Antigua and Barbuda cuisine

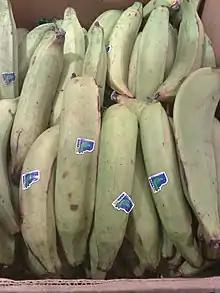
Plaintains

Breakfast dishes include saltfish, eggplant (also known as troba), eggs, and lettuce. Lunches typically include a starch, such as rice, macaroni or pasta, with vegetables or salad, an entree (such as fish, chicken, pork, or beef) and a side dish such as macaroni pie, scalloped potatoes or plantains. On Sundays, many people in the country go to church and afterward prepare a variety of foods at home. Dinner on Sundays is often eaten earlier (around 2:00 pm) because people are often off work. Dinners may include pork, baked chicken, stewed lamb, or turkey, alongside rice (prepared in a variety of ways), macaroni pie, salads, and a local drink. Dessert may be ice cream and cake, apple pie (mango and pineapple pie in their season), or gelatin. Antiguan butter bread is also a main staple of Antiguan cuisine, a soft buttery loaf of bread that needs no butter added once baked. Many locals enjoy fresh-baked butter bread and cheese for breakfast and throughout the day. There are many homes in neighborhoods all over Antigua that have small bakeries built onto them, where locals can go and purchase these fresh-baked loaves. They are coupled with cheese, sardines, and/or a bright red sausage that locals sometimes call salami, as well as many other foods. Most meals also include what is called "provisions" usually a root or starch like potatoes, yams, sweet potatoes, or eddo. During Carnival, souse, a type of soup made very spicy with pigs' feet, knuckles, and tails with many onions, is a popular snack, sold by vendors on the side of the road. Black pudding, also known as blood sausage, is a well-seasoned sausage made with rice, meat, and blood that is also enjoyed by locals in Antigua. In the countryside, locals roast fresh picked corn for sale, usually in the husk, on makeshift grills. The Antiguan pineapple is a very small fruit, but often juicy and sweet. There are small pineapple crops throughout the island.